Calumet Farm

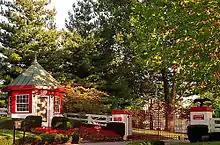
Gate at Calumet Farm

Founded in Libertyville, Illinois, the Standardbred breeding operation was moved to the more favorable climate of Kentucky by W. M. Wright. At a time when harness racing was the most popular type of horse racing, in 1931 the farm's trotter "Calumet Butler" won the most prestigious event of the day, the Hambletonian.